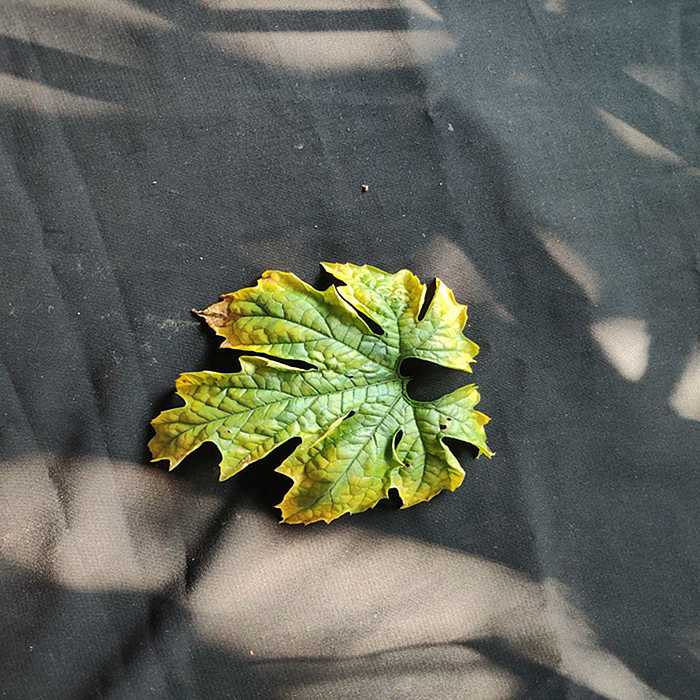
Plant: Bitter Gourd
Label: Fusarium wilt